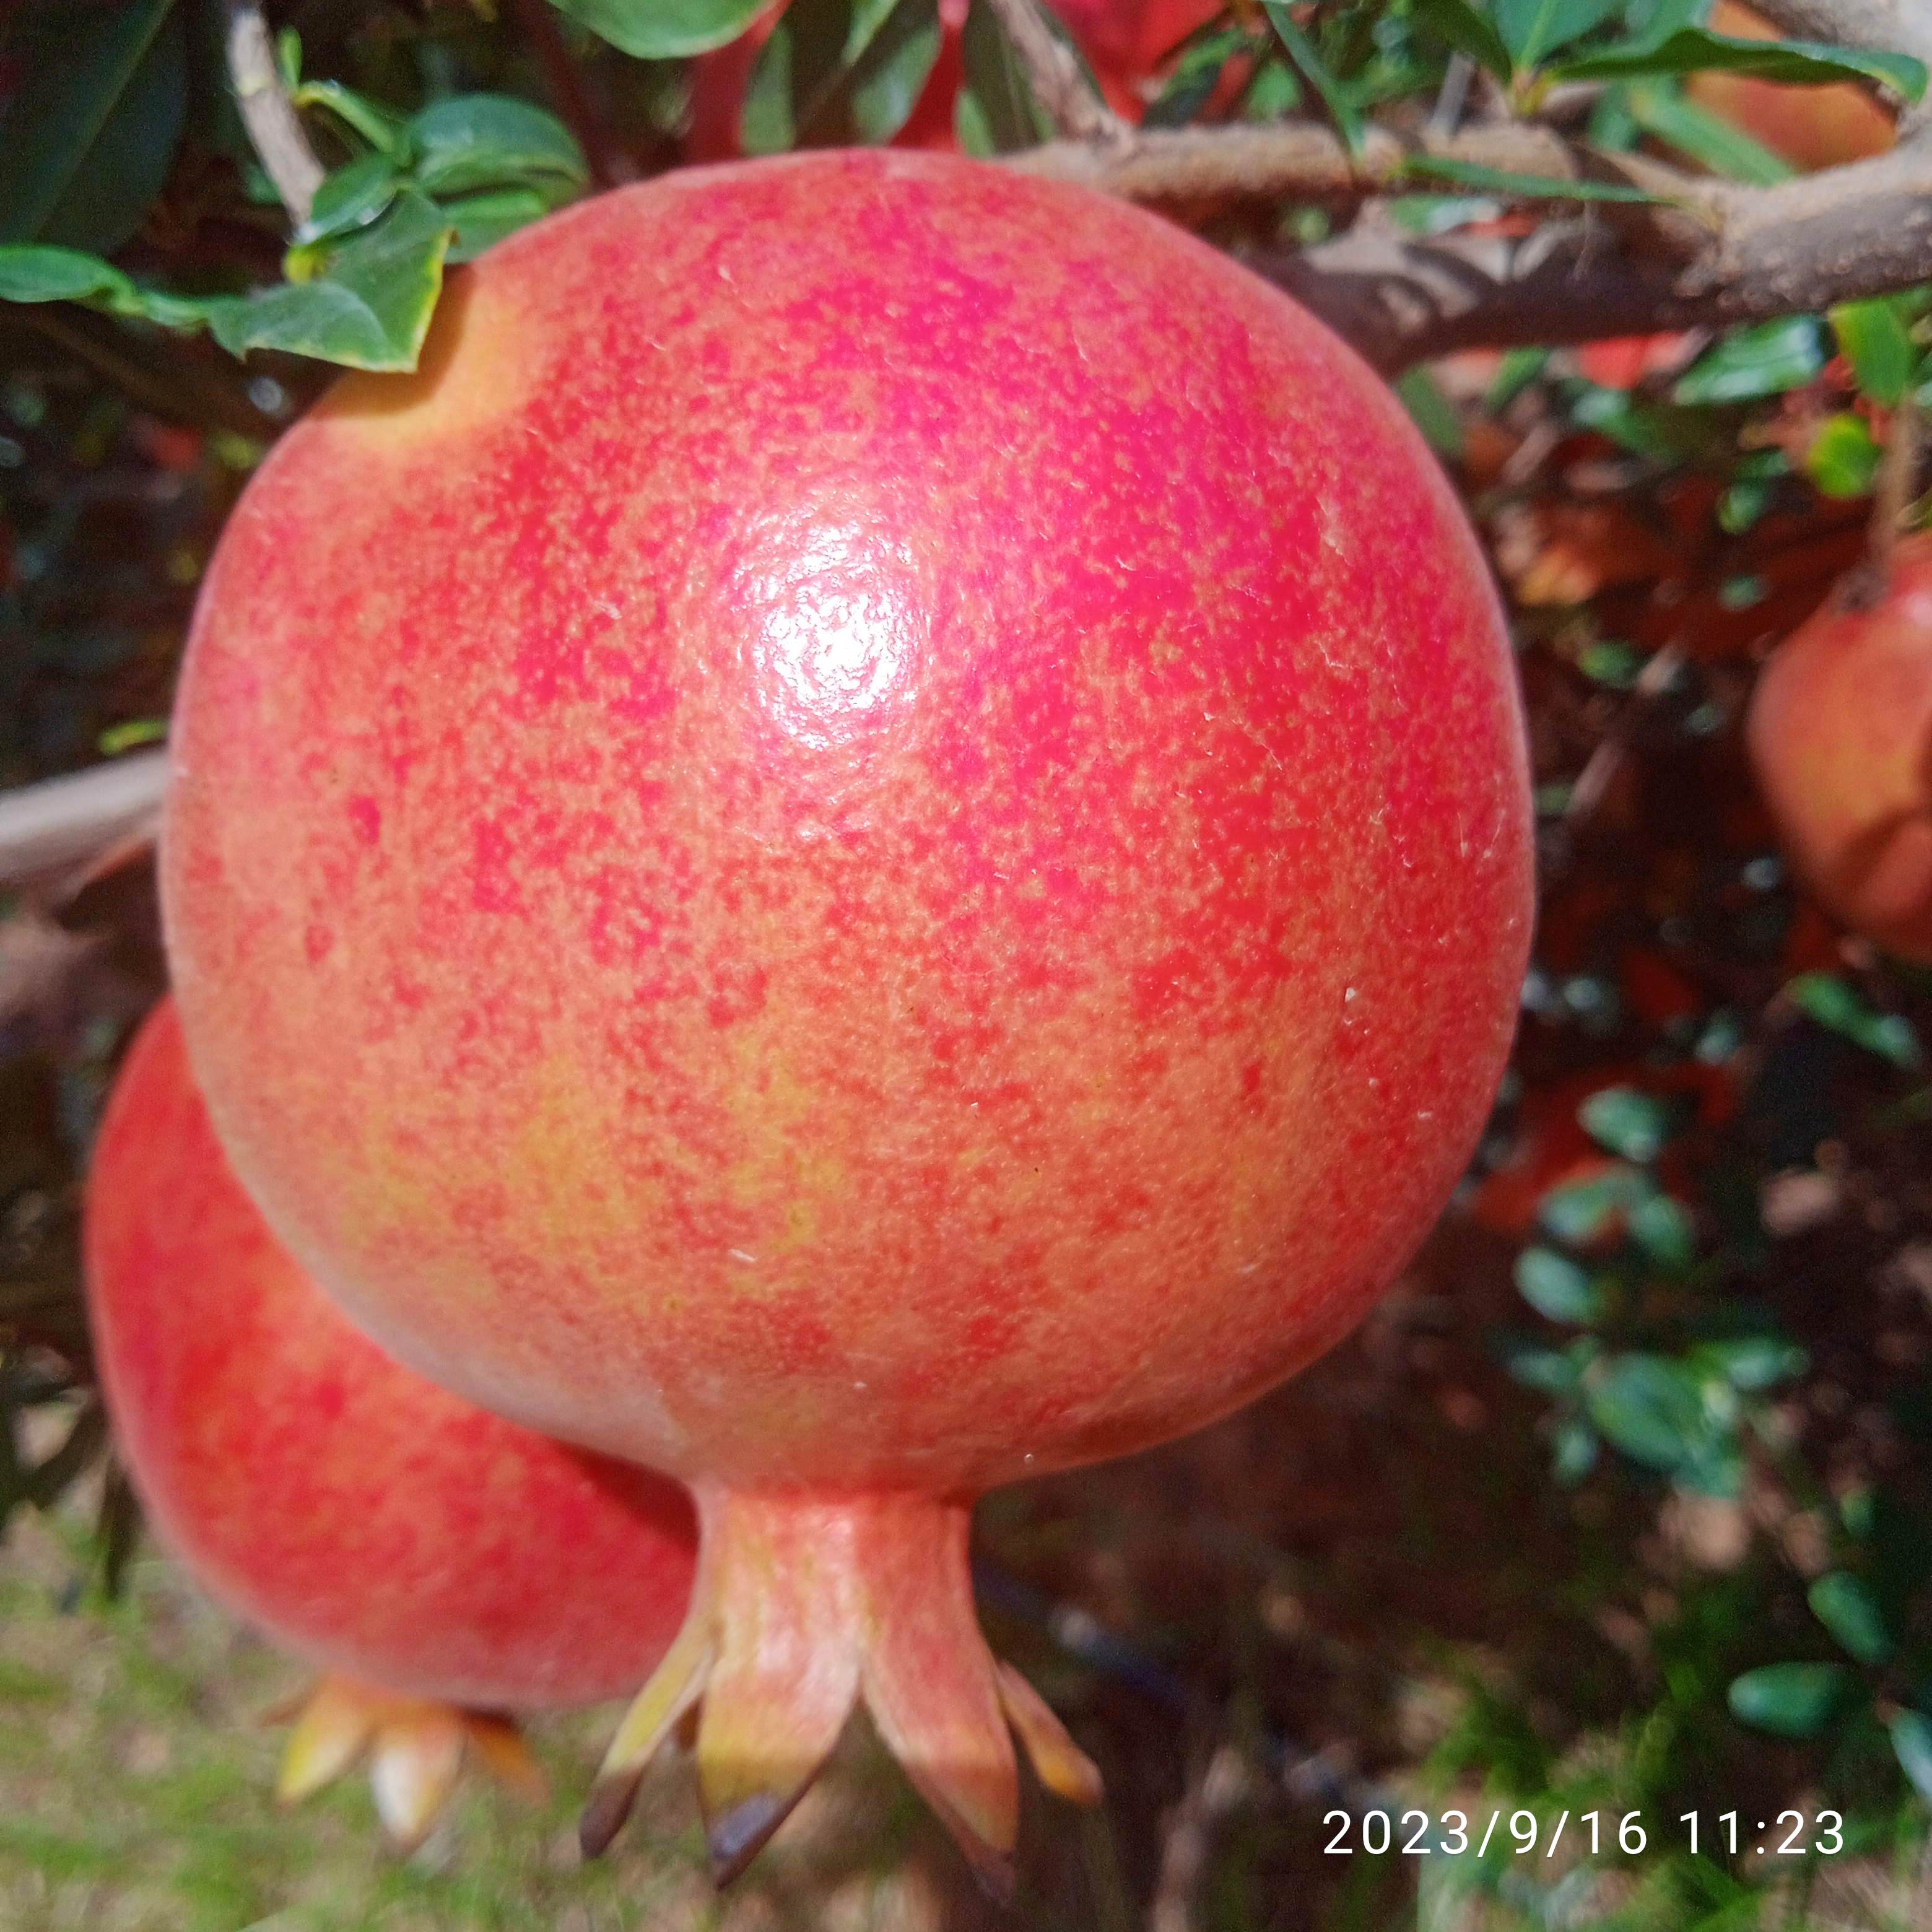
Label: Healthy